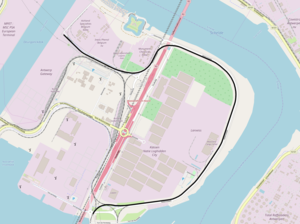
La ligne 208 est une ligne ferroviaire industrielle belge du port d'Anvers.